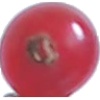
Label: Redcurrant 1